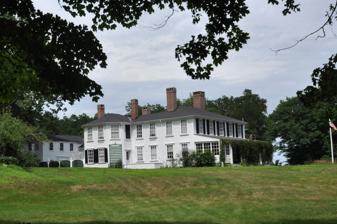
Building: Vaughan Homestead
Country: United States of America
Year built: 1797
Historic house in Maine, United States United States historic place Vaughan Homestead U.S. National Register of Historic Places Show map of Maine Show map of the United States Location 2 Litchfield Rd., Hallowell, Maine Coordinates 44°16′36″N 69°47′43″W / 44.27667°N 69.79528°W / 44.27667; -69.79528 Area 25 acres (10 ha) Built 1797 ( 1797 ) NRHP reference No. 70000091 Added to NRHP October 6, 1970 Vaughan Woods & Historic Homestead is a non-profit nature preserve and historic house museum in Hallowell, Maine .  The trails of Vaughan Woods are open to the public daily from dawn to dusk. They may be accessed via two designated trailhead and parking areas. The Hallowell trailhead does not have a street address, but is easily located at the corner of Litchfield Road and Middle Street. The Farmingdale trailhead is behind the Hall-Dale High School tennis courts at 97 Maple Street. Access to the Homestead and gardens is restricted unless a public program is in session. Description and history Vaughan Woods & Historic Homestead is located south of downtown Hallowell on a property overlooking the Kennebec River , that is bounded on the north by Litchfield Road, the west by Interstate 95 , the south by public lands containing regional schools, and the east by Greenville Street and small residential roads.  The property covers nearly 200 acres (81 ha), much of it woodland.  The northern third is separated from the south by Vaughan Brook, which flows east from Cascade Pond (on the property) to the Kennebec River.  It is in this area that the Homestead and outbuildings are located. The house is a large and rambling structure, two stories in height. The original main block is the southernmost portion, except for a covered porch extending across its southeastern face. To the northwest of this block there are a series of ells, also mostly of 19th-century origin, one of which is in a distinctive octagon shape.  The house is surrounded by terraced landscaping. To the south and west of the house are woods, with hiking trails offering scenic views and access to historic uses of the property. The property was part of the once-large holdings of Benjamin Hallowell, one of the Kennebec Proprietors and the namesake of the city.  Hallowell's daughter Sarah married Samuel Vaughan , son of a London merchant, and their two sons, Charles and Benjamin , moved to Hallowell in 1791 and 1797, respectively. Charles had the main portion of this house built in 1794 as a summer cottage, but when Benjamin and his family arrived from England in 1797, they turned it into their year-round home. Benjamin Vaughan was a merchant and diplomat, playing a critical role in negotiations ending the American Revolutionary War .  Both Vaughans were active in the promotion of business and the economic development of Hallowell. By the late 19th century, a significant portion of the Vaughan estate had been sold off and cleared of trees. Vaughan descendants William and Benjamin Vaughan began in 1890 to repurchase portions of the estate and restore the woodlands.  The present property is largely a product of their efforts. William's heirs donated a conservation easement to the Kennebec Land Trust in 1991, and the property was eventually taken over by a non-profit organization founded in 2002. See also National Register of Historic Places listings in Kennebec County, Maine References